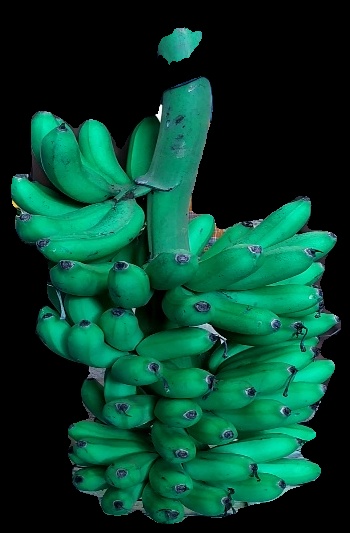
Variety: rasbale
Grade: grade1